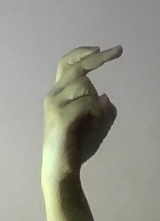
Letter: zay